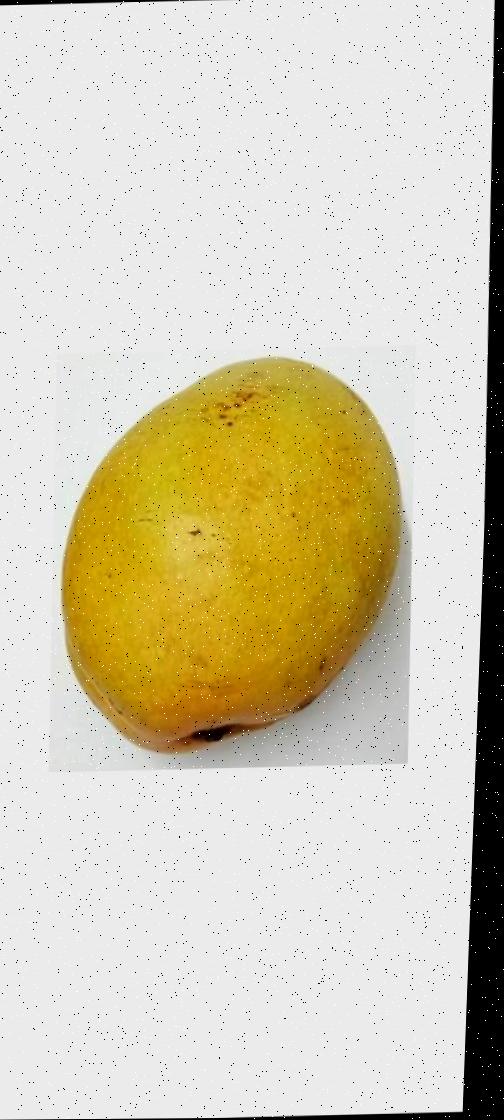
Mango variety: Bari-11